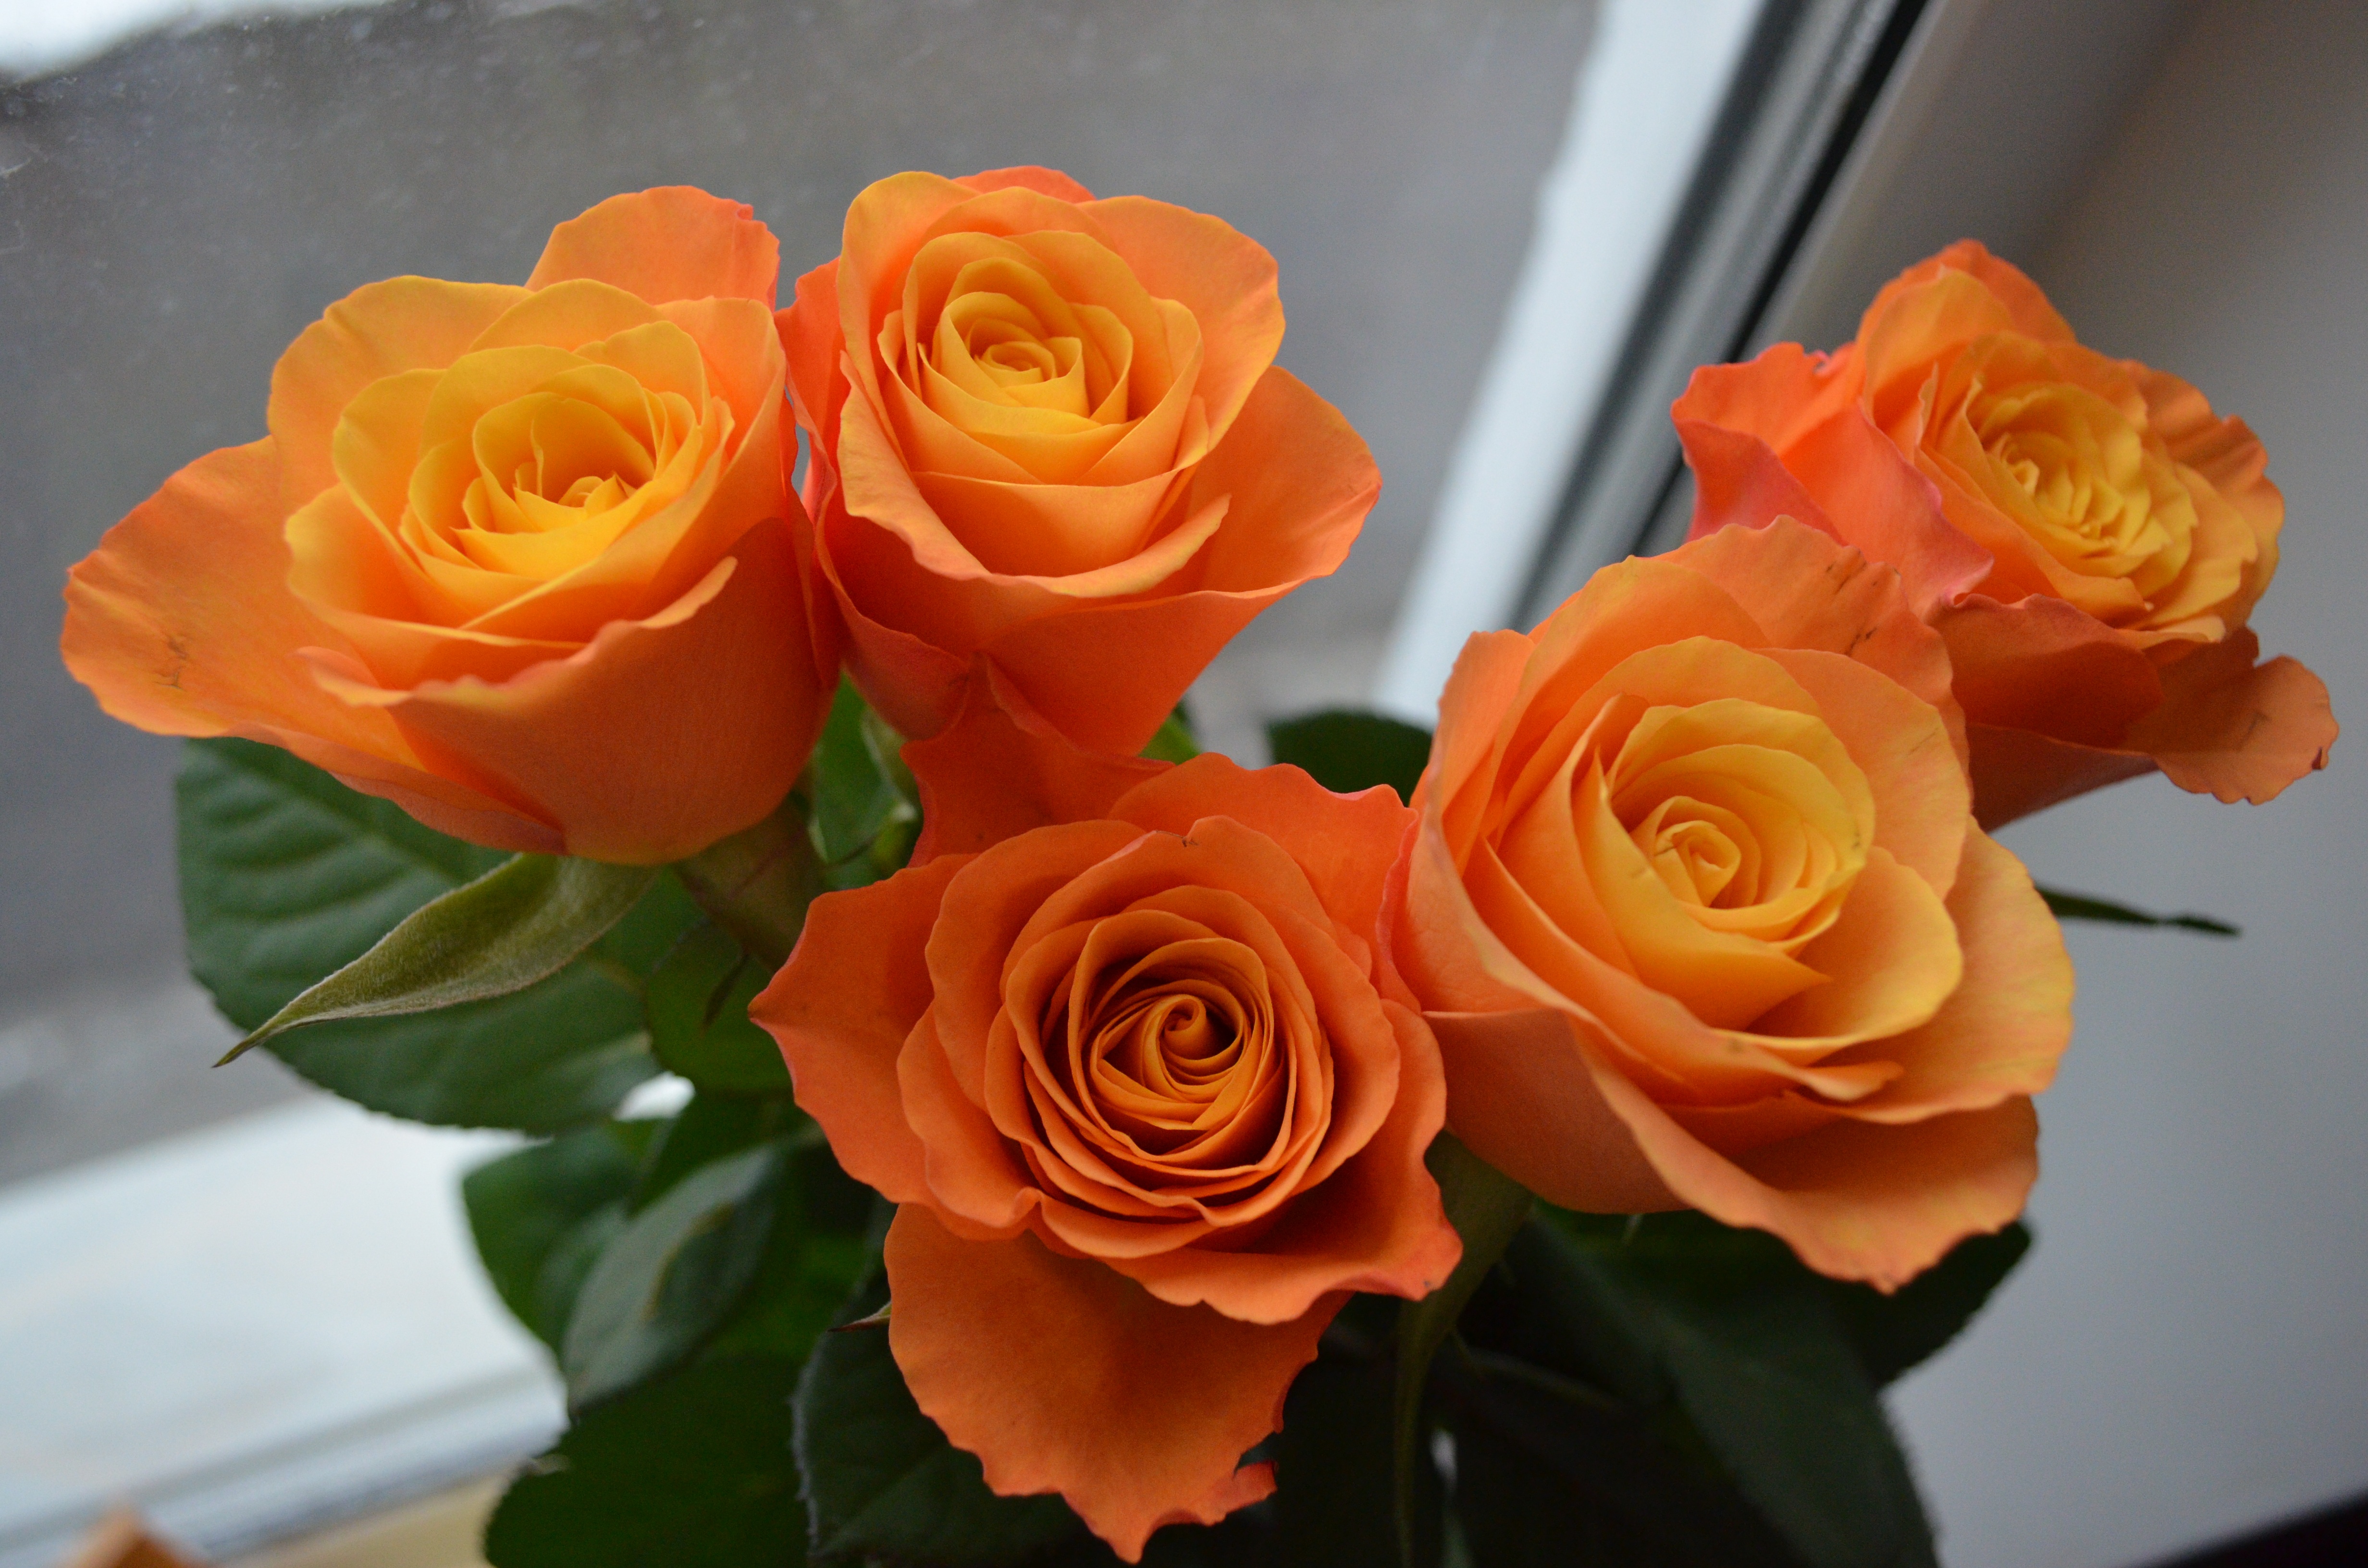
plant, flower, petal, bouquet, rose, orange, yellow, roses, floristry, yellow flowers, floribunda, macro photography, flowering plant, beautiful flowers, garden roses, rose family, flower bouquet, cut flowers, floral design, land plant, flower arranging, austrian briar